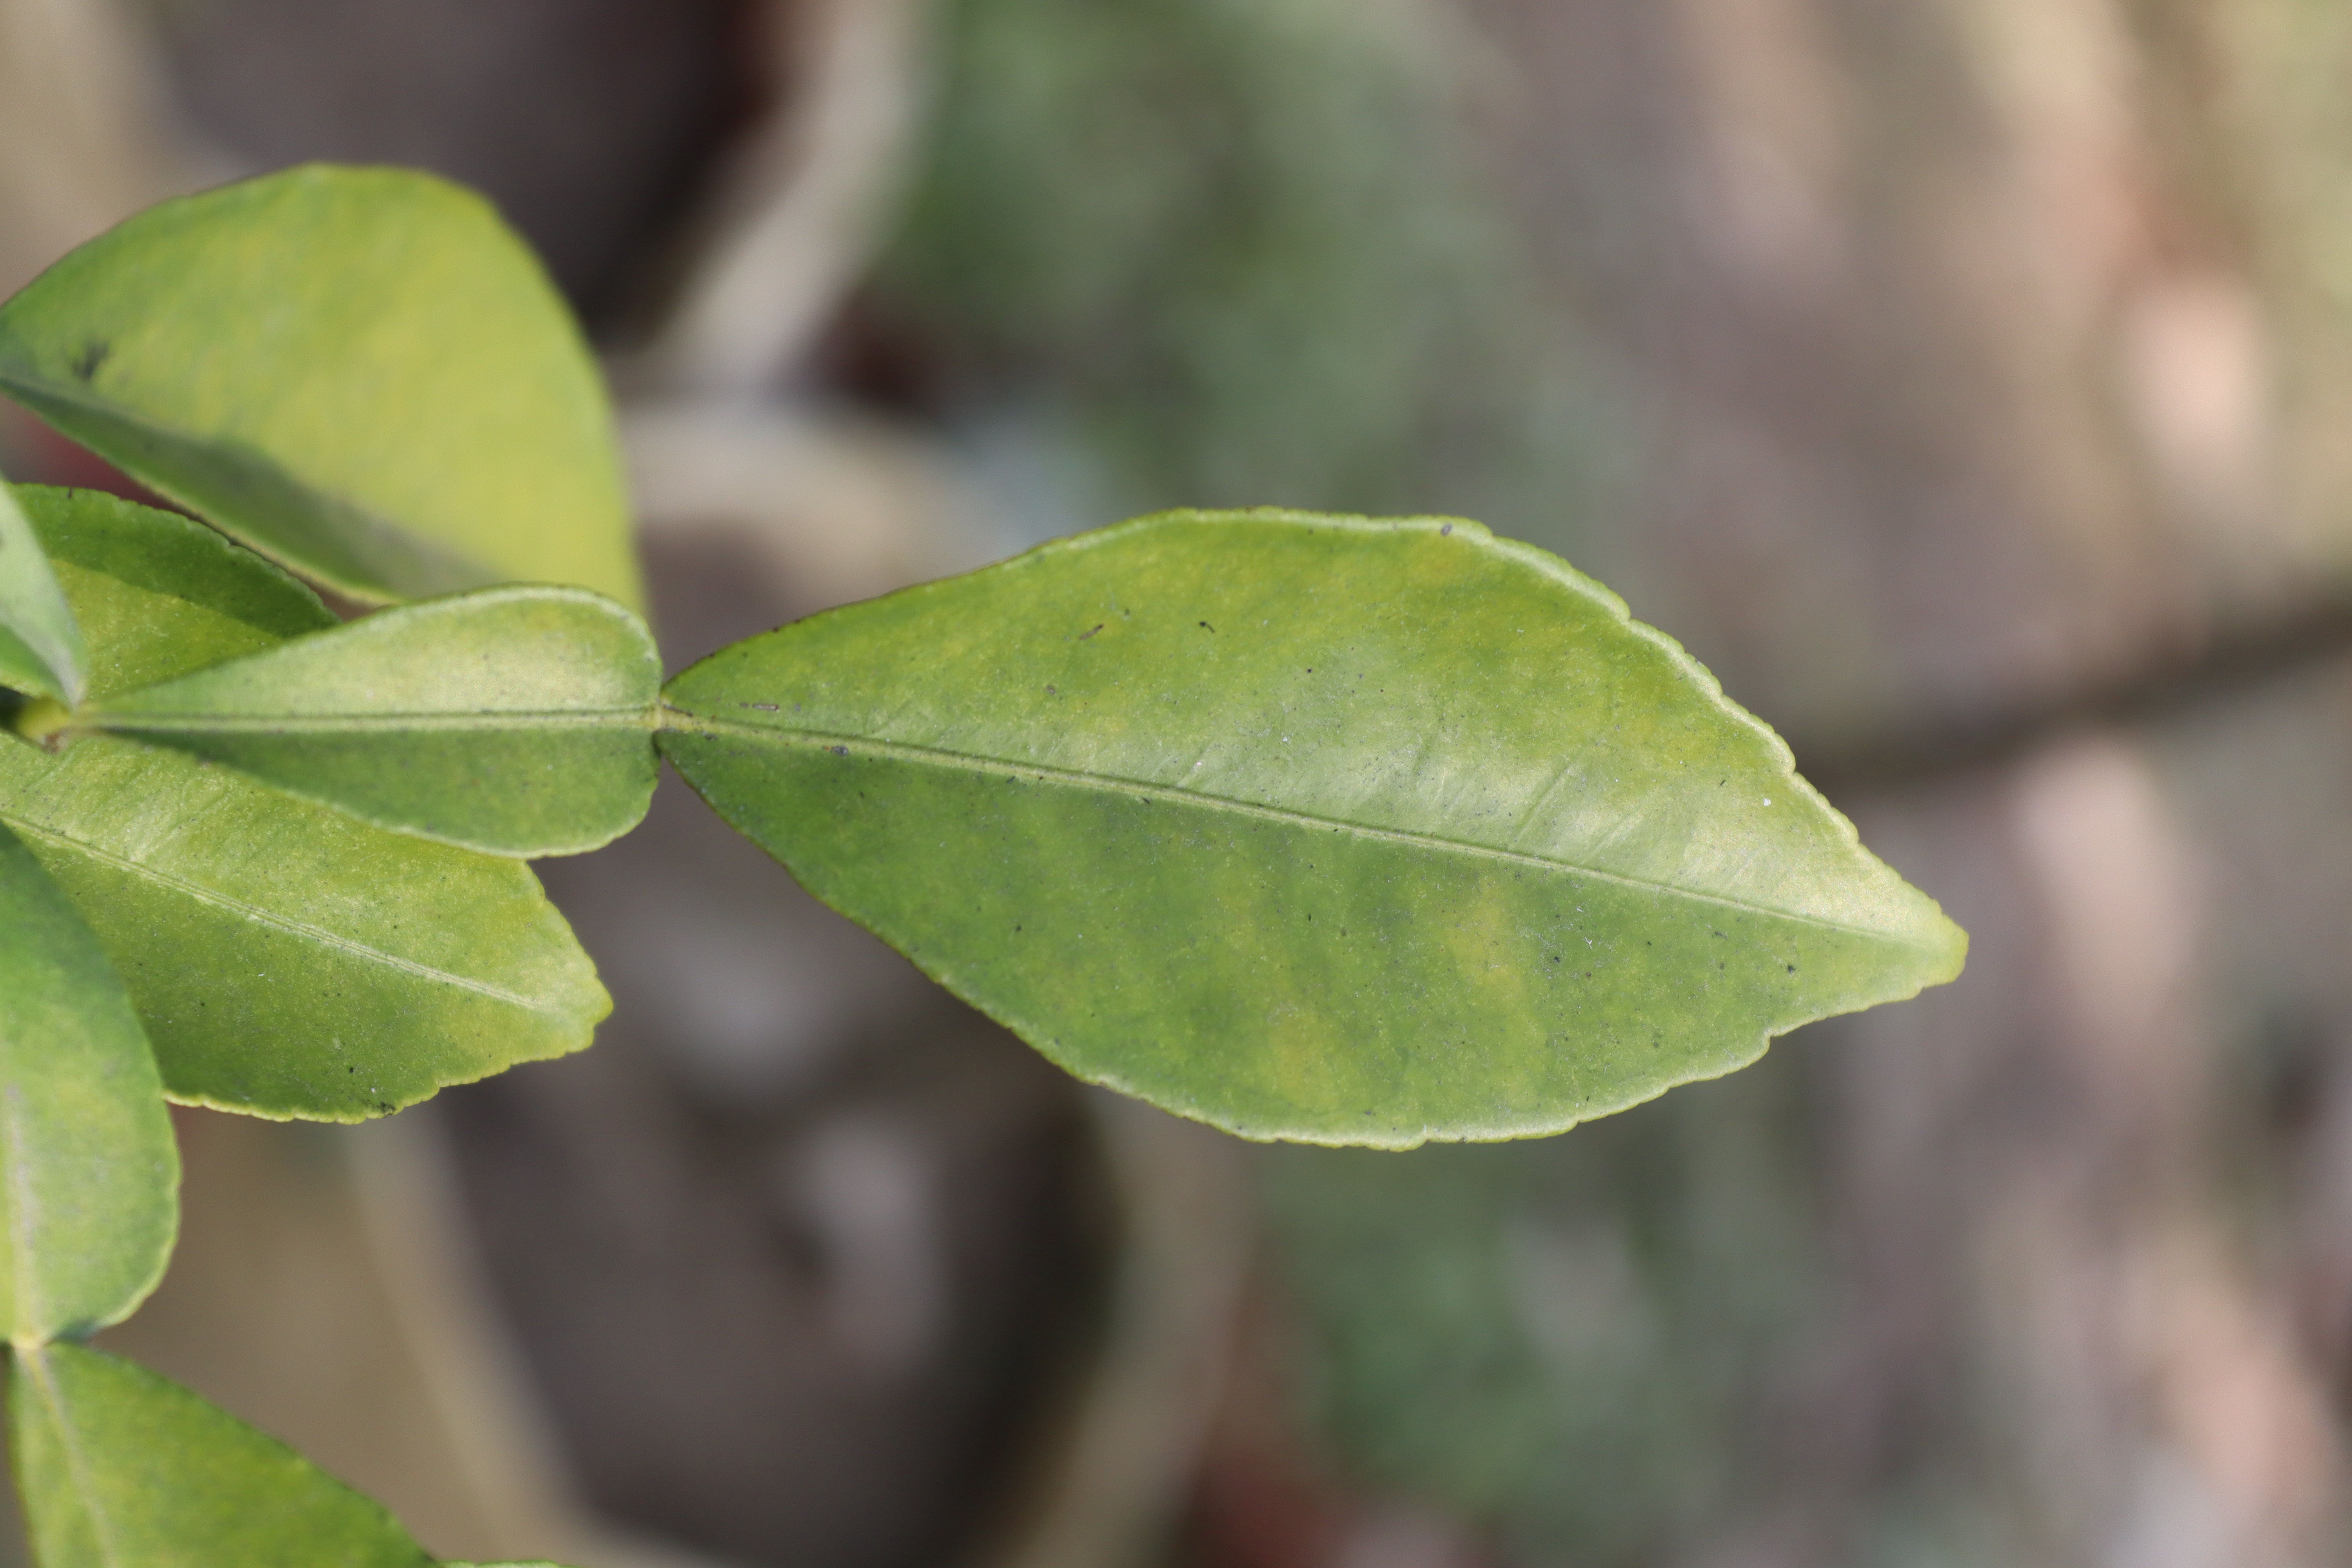
Mandarin leaf variety: Nagpuri